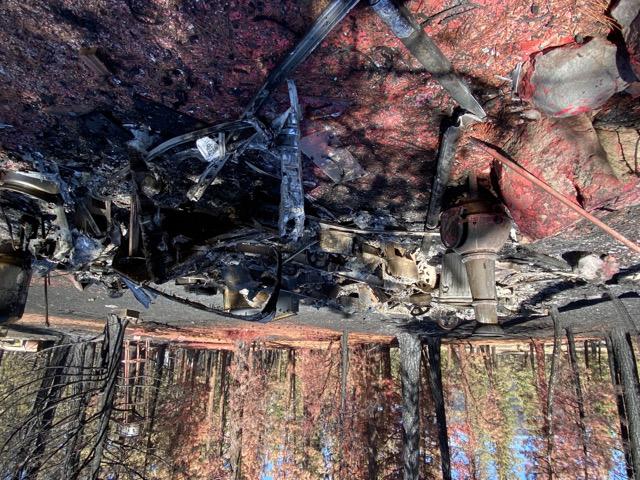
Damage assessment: destroyed